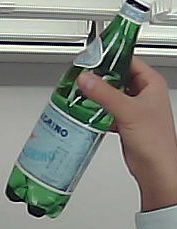
Product: sanpellegrino_water